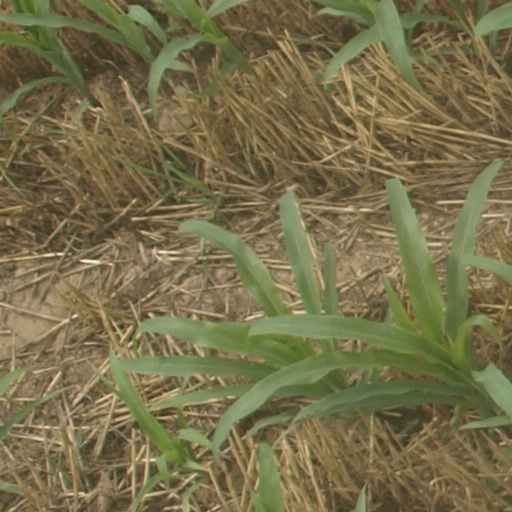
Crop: maize; corn